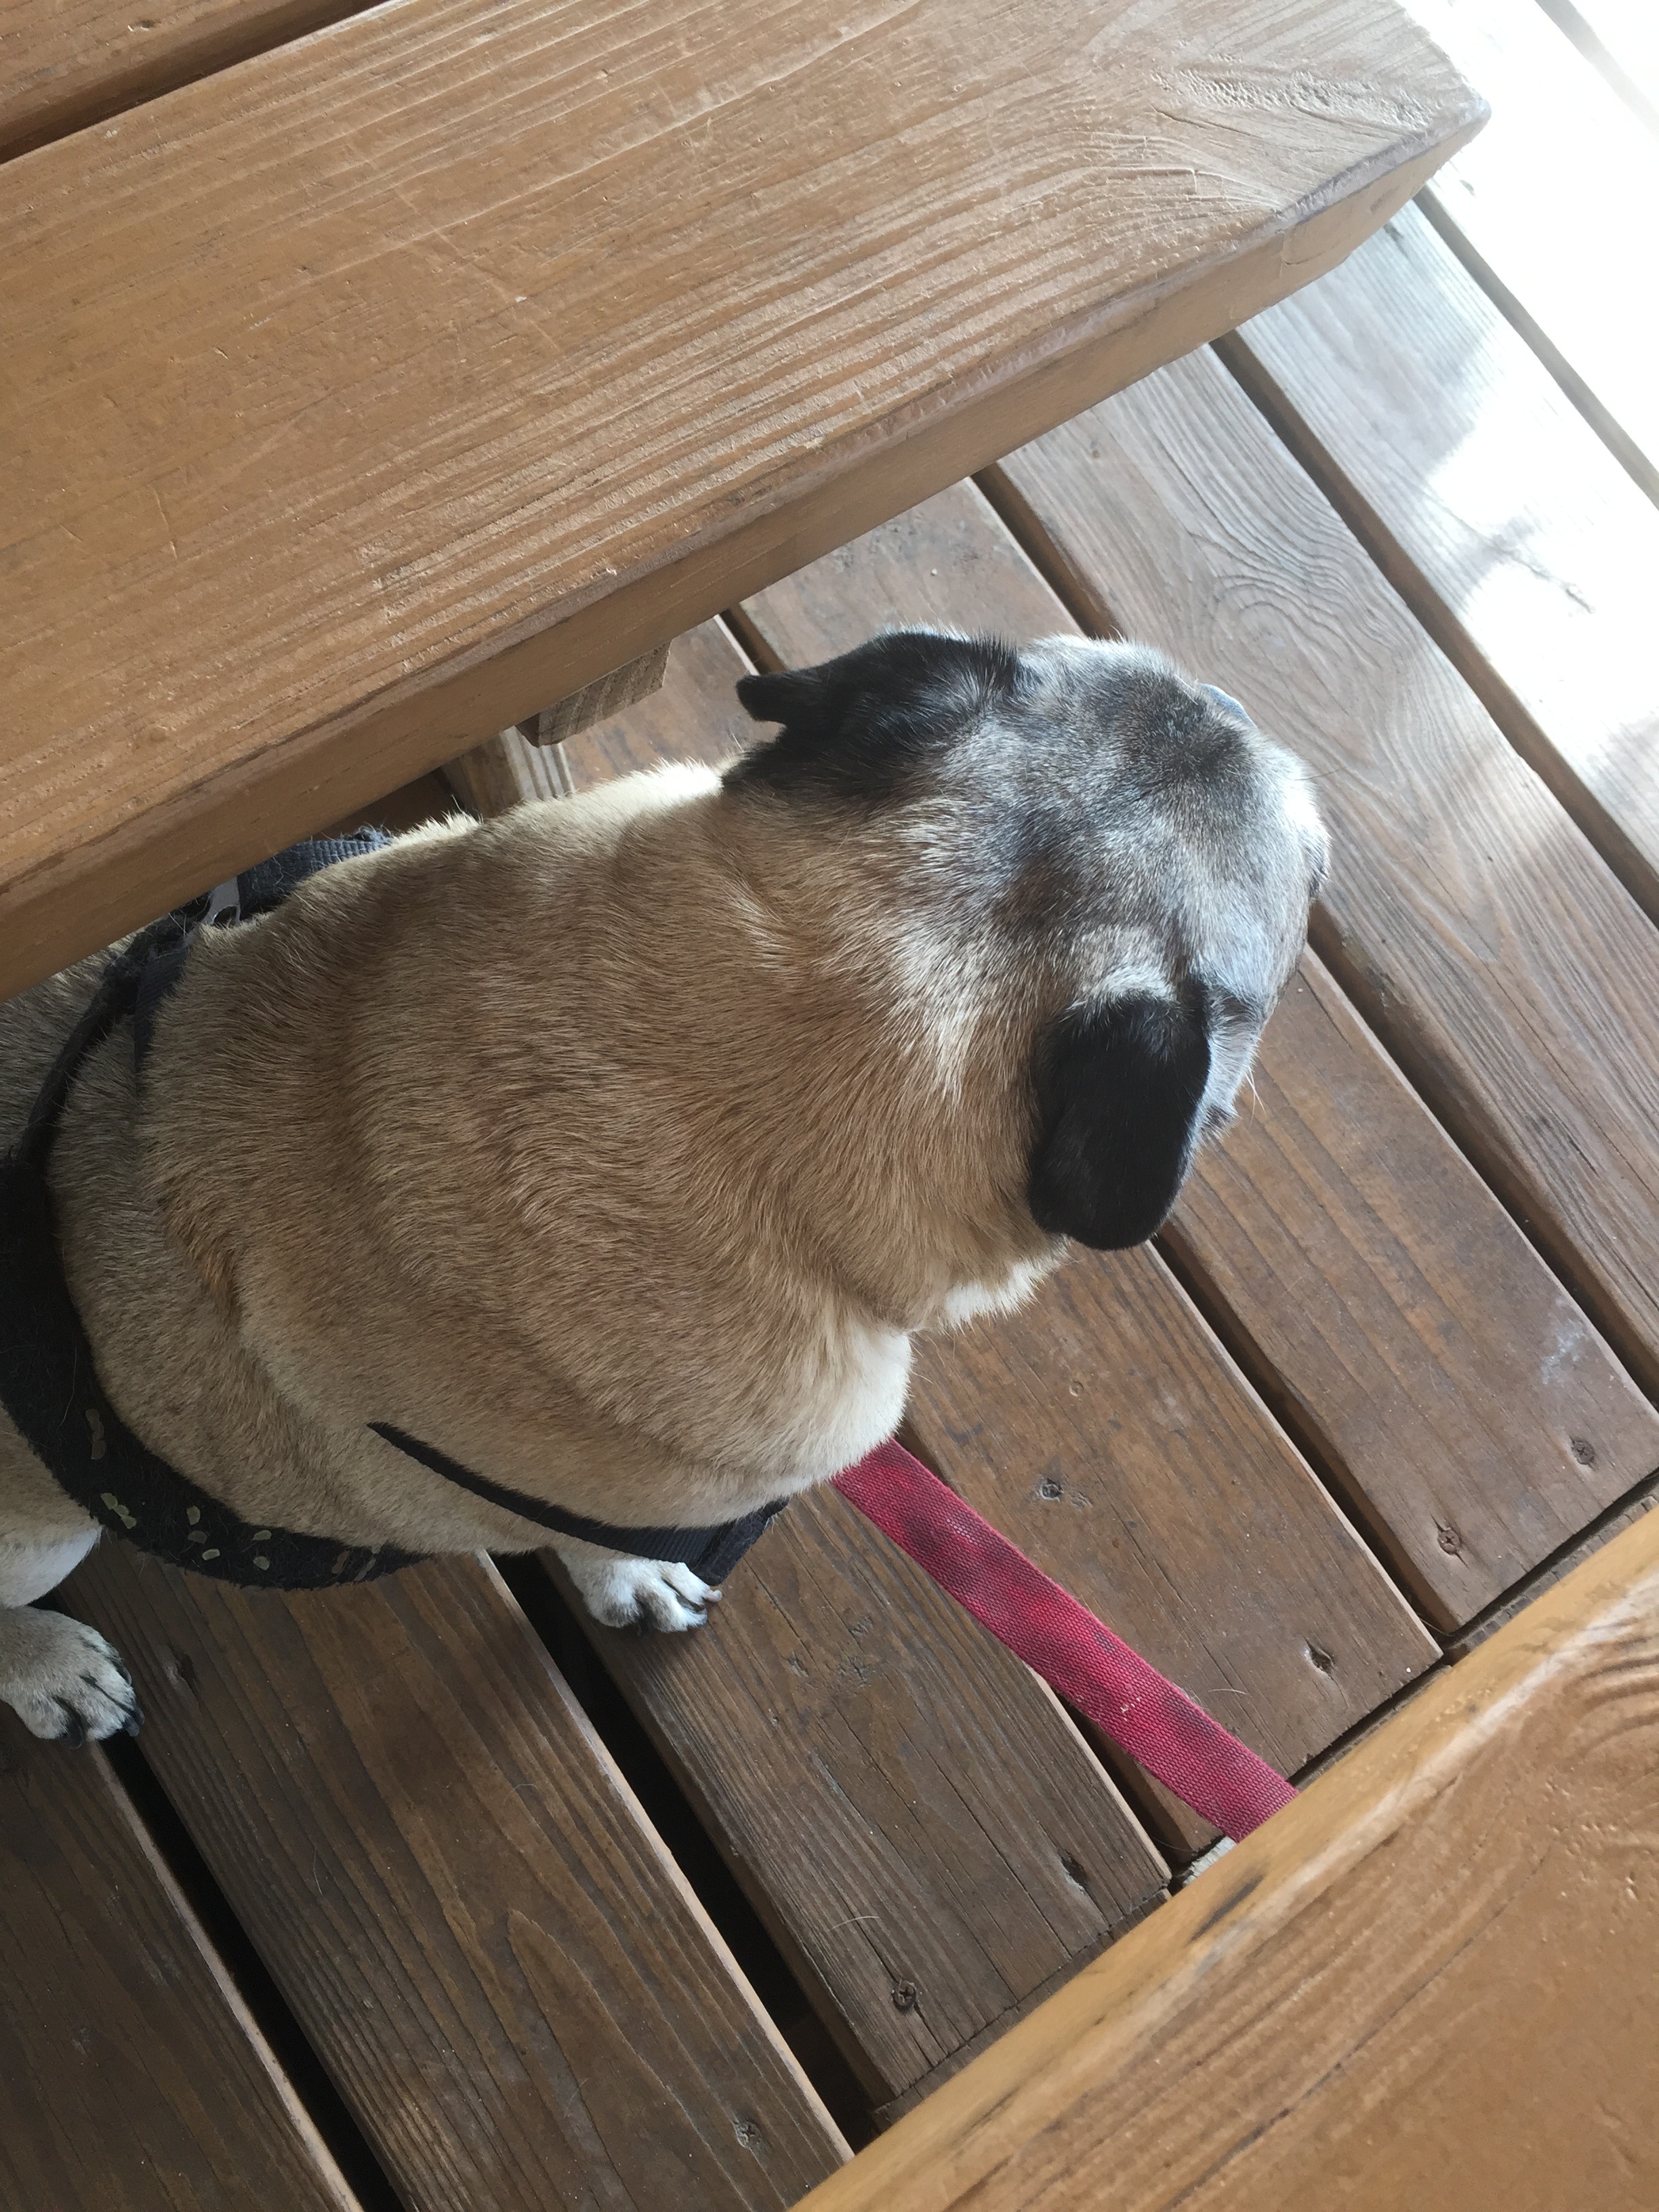
puppy, dog, mammal, dog like mammal